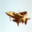
Label: airplane